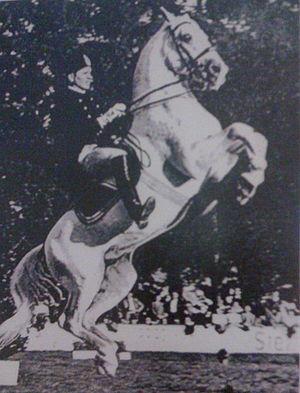
Georg Wahl est un cavalier et dresseur germanophone.